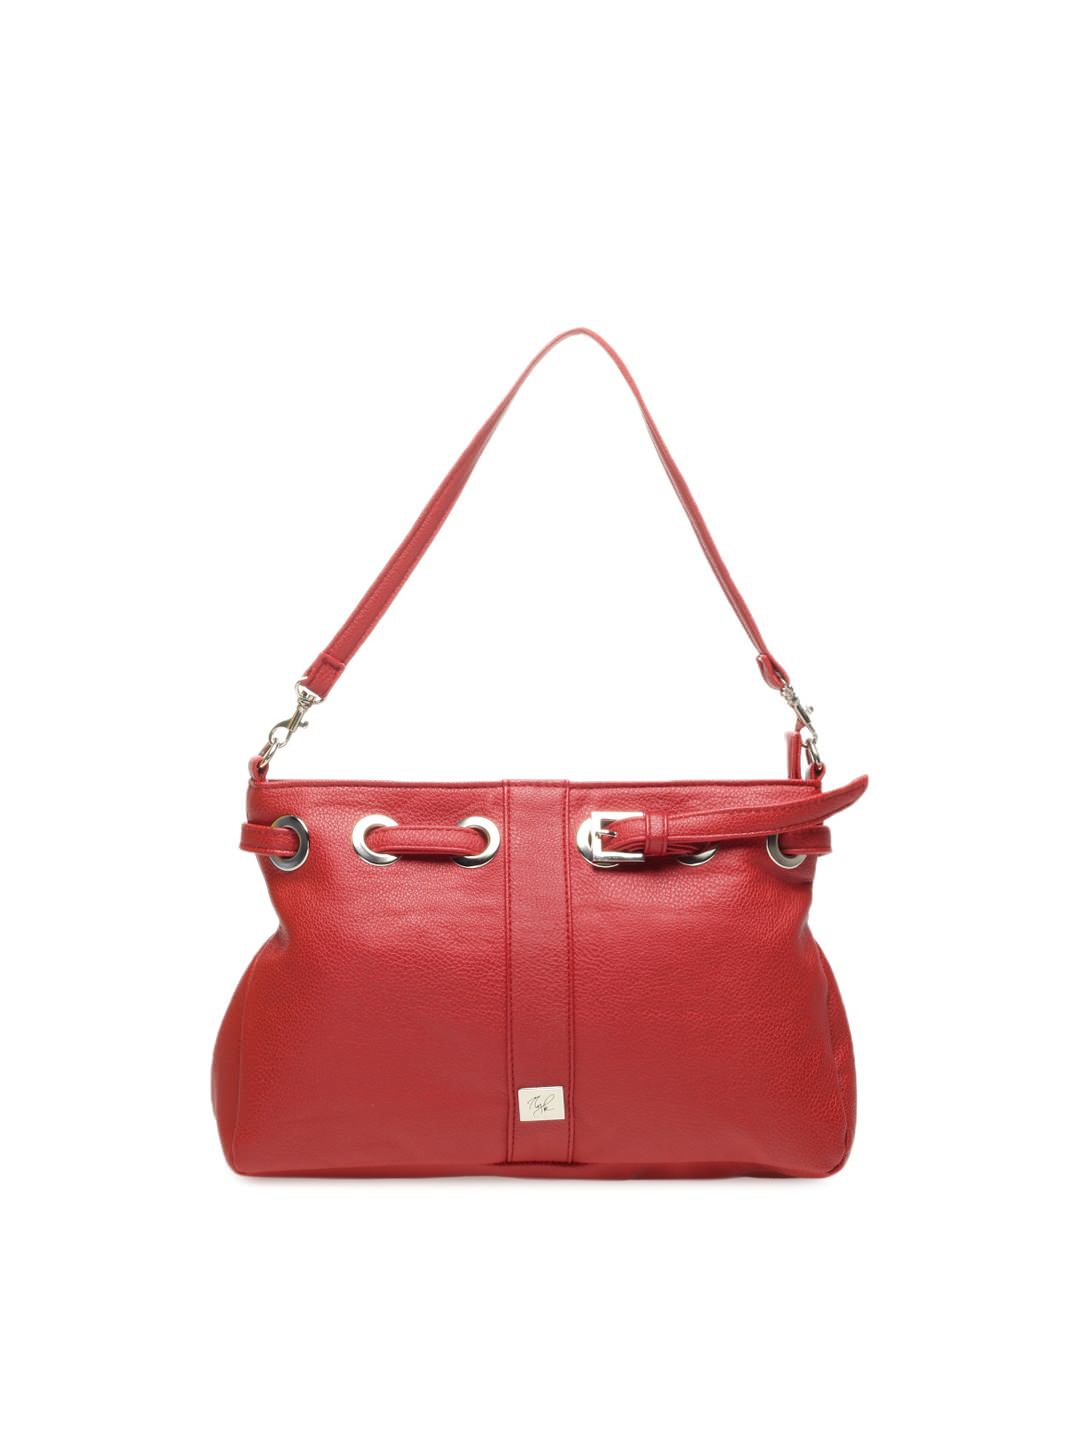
Nyk Women Red Tiny Handbag
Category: Accessories / Bags / Handbags
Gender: Women
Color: Red
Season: Summer 2016
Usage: Casual